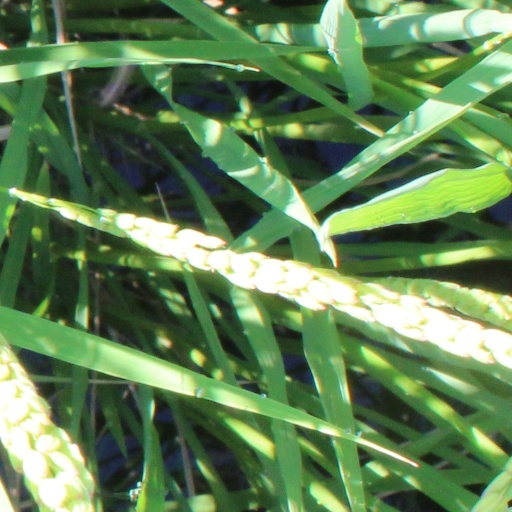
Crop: rice